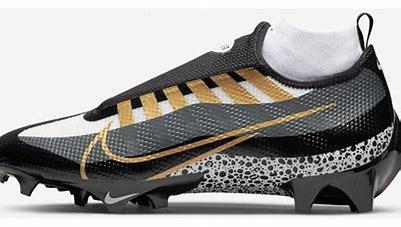
Brand: Nike
Model: Vapor Edge Pro 360